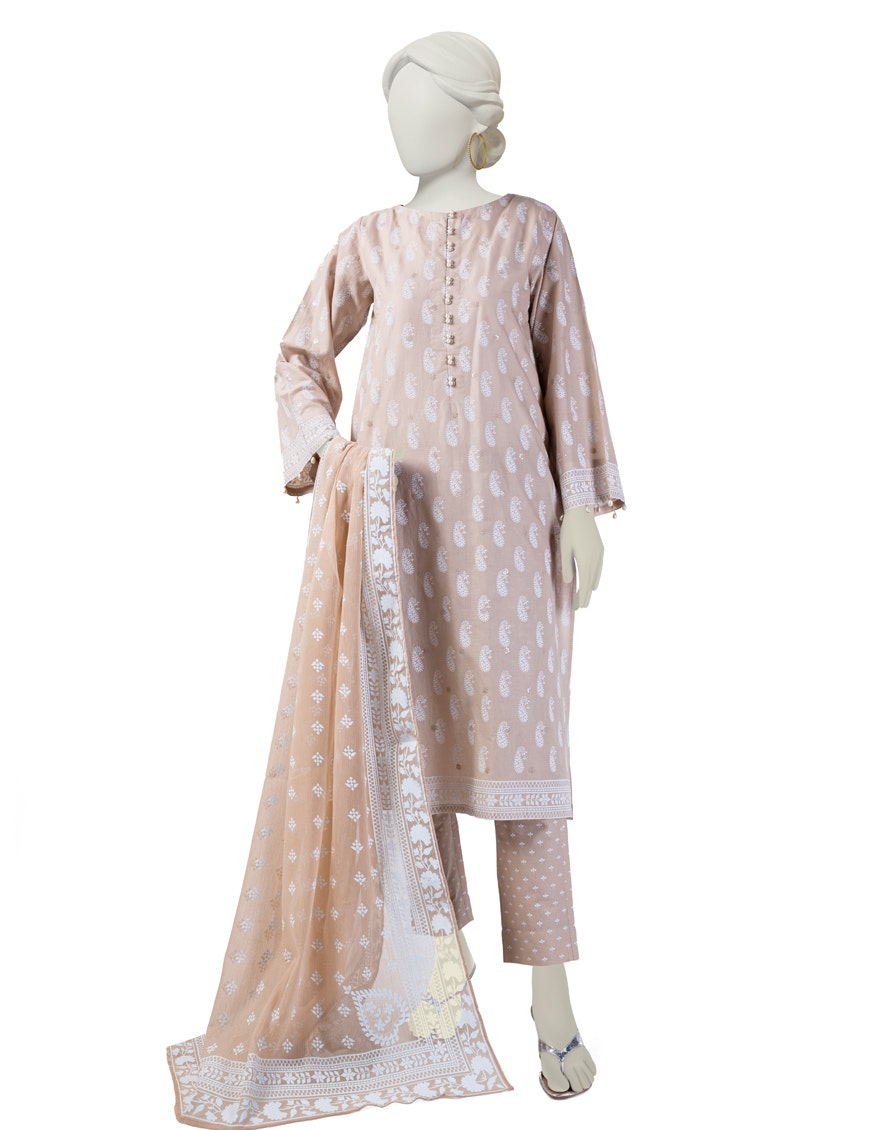
beige multi embroidered cotton suit